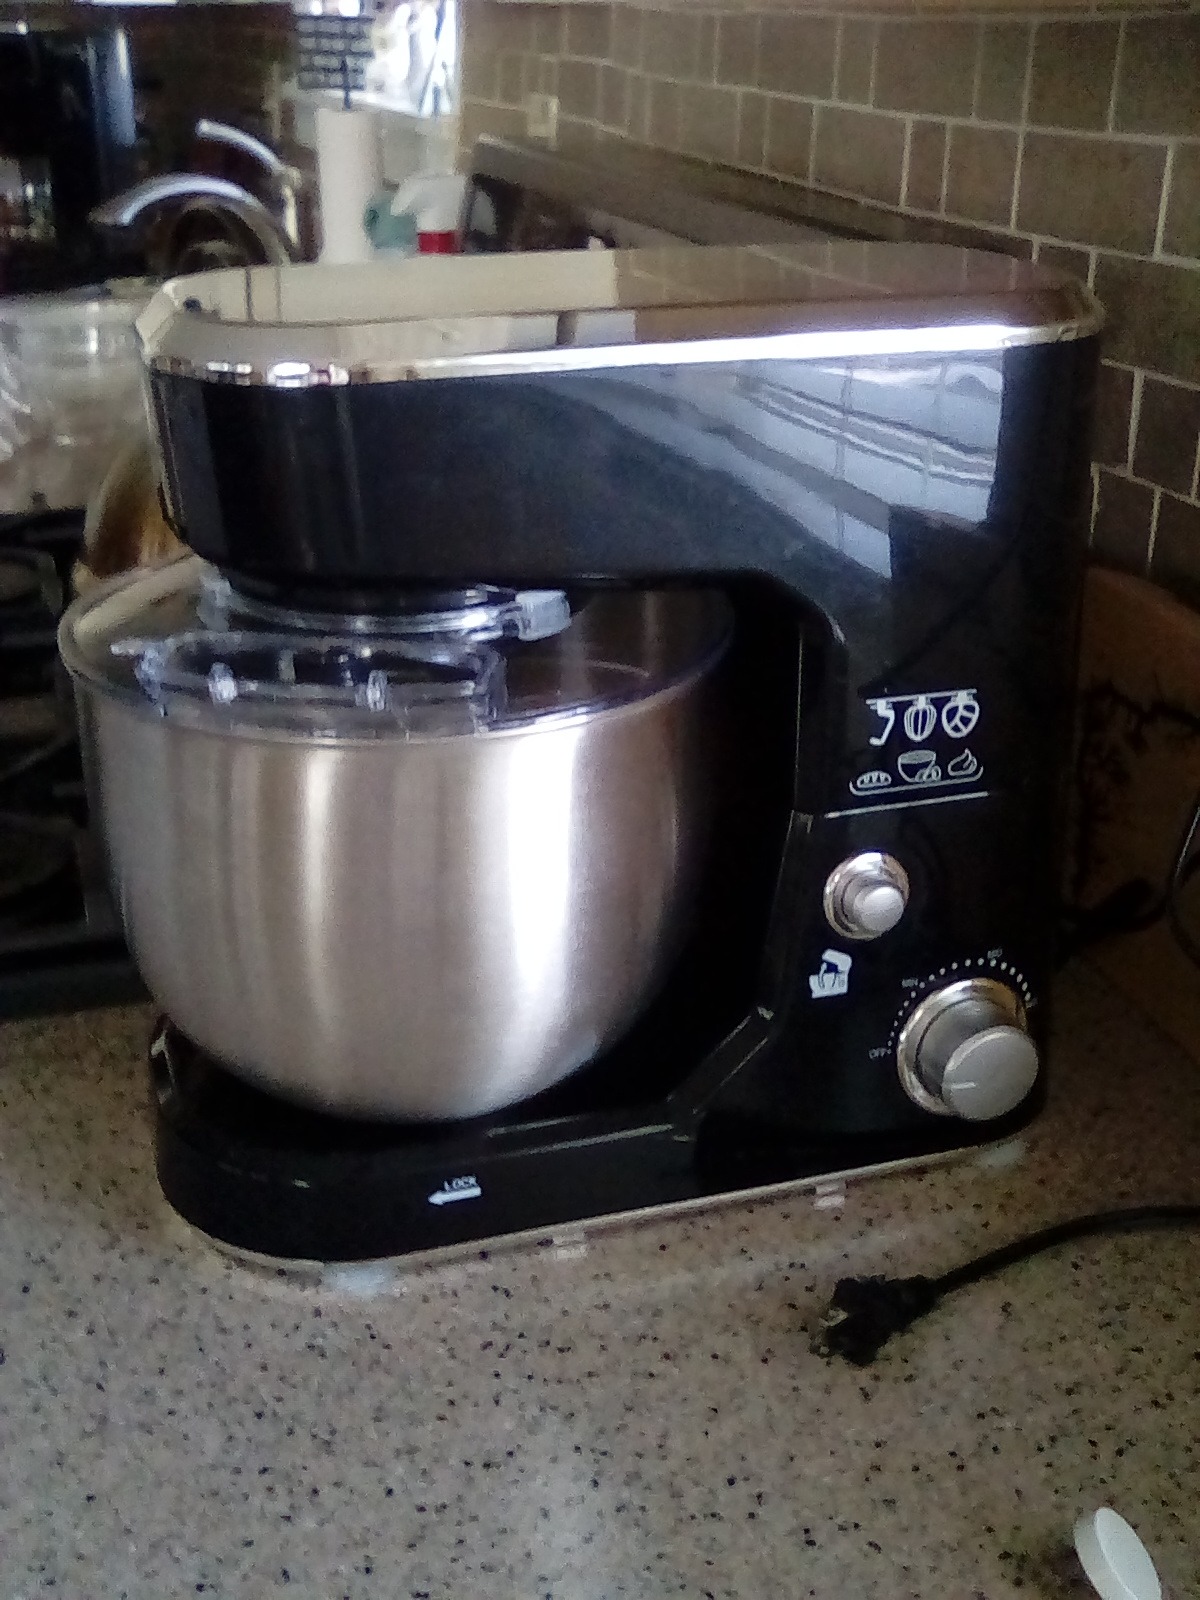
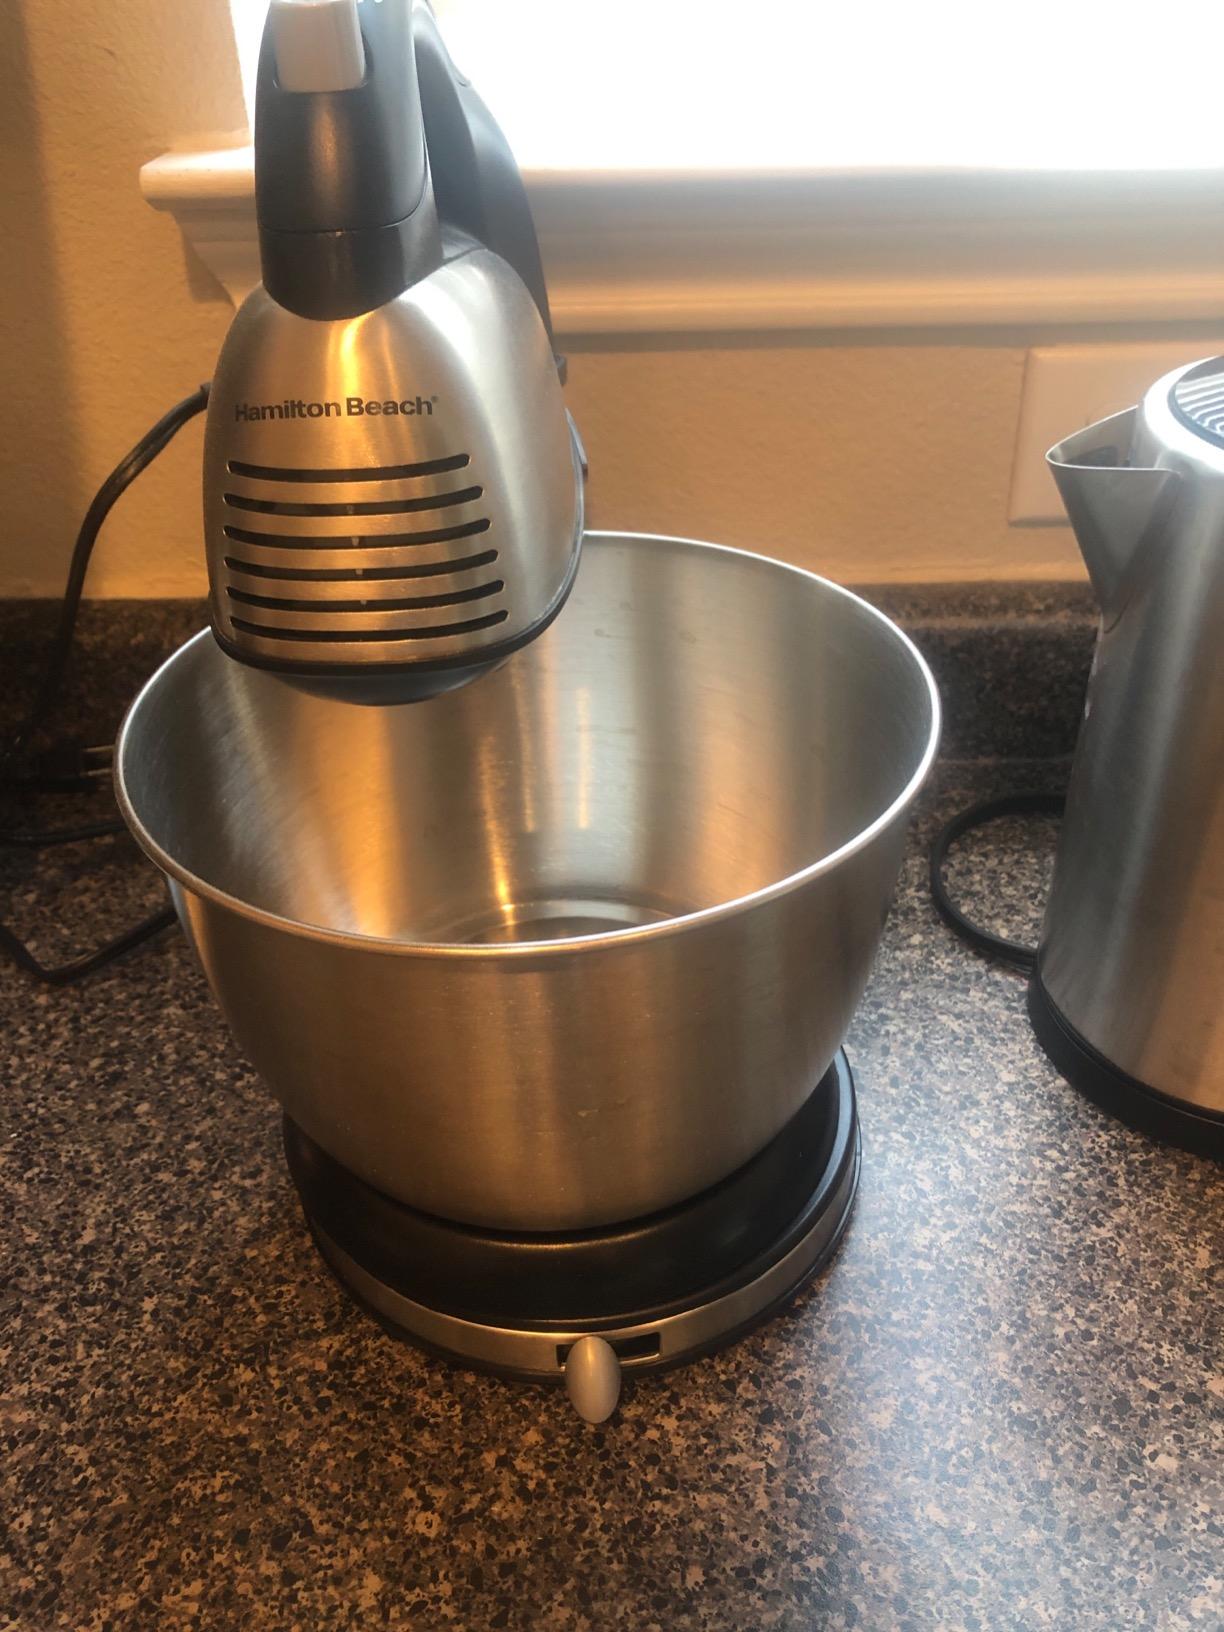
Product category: items_mixer
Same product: no